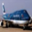
Label: airplane